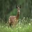
Label: deer